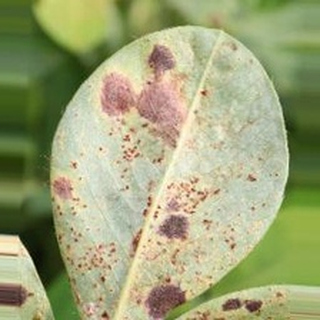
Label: groundnut_rust